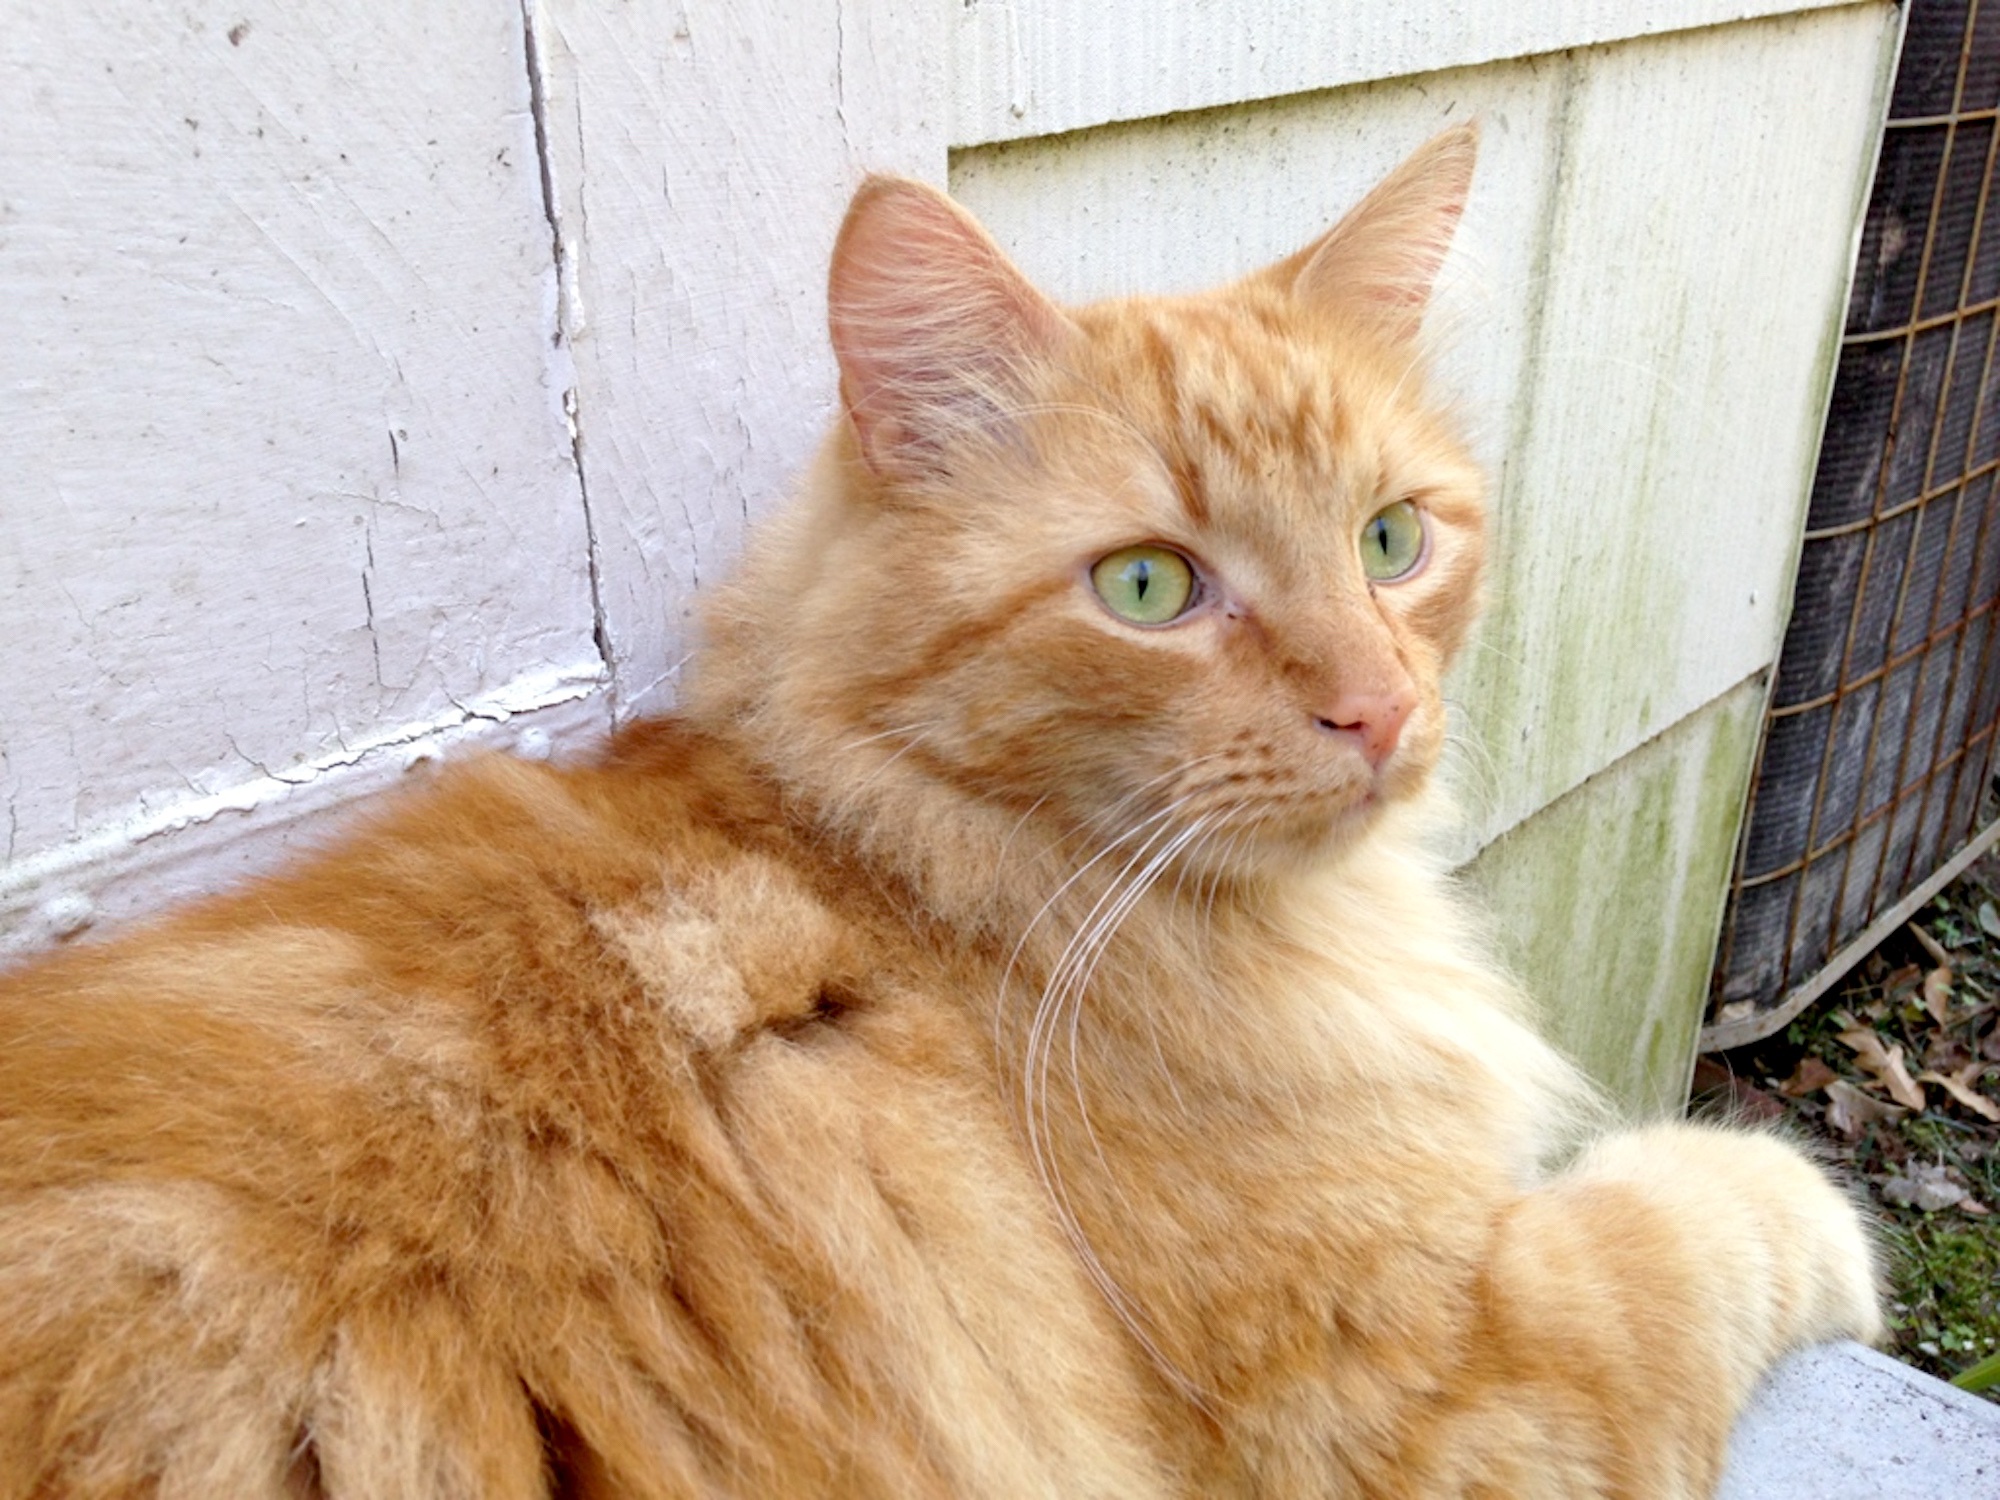
fur, orange, fluffy, cat, feline, mammal, whiskers, kitty, vertebrate, soft, maine coon, green eyes, norwegian forest cat, ginger cat, small to medium sized cats, cat like mammal, domestic short haired cat, domestic long haired cat